REVAi

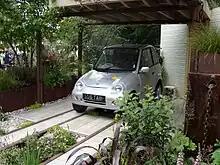
On display at the 2009 Hampton Court Palace Flower Show

The first model, produced from 2001 to 2007, was simply called REVA (G-Wiz in the United Kingdom). Its power flowed through a 400 amp motor controller to a DC motor rated at , with a maximum of . Power came from eight 6 V, 200 Ah, lead-acid batteries located under the front seats and wired in series to create 48 V. This model did not have the strengthened chassis that allows subsequent models to pass a crash test at .